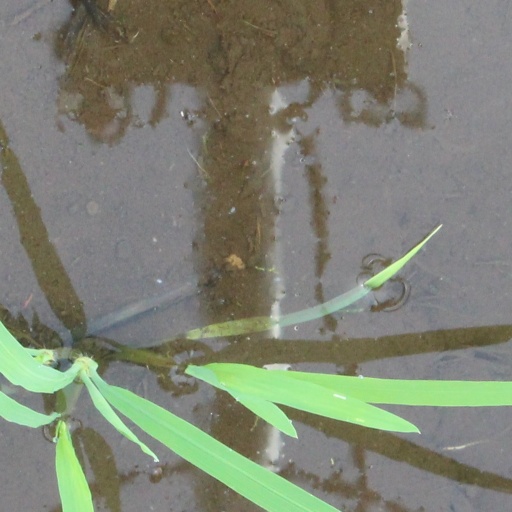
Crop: rice